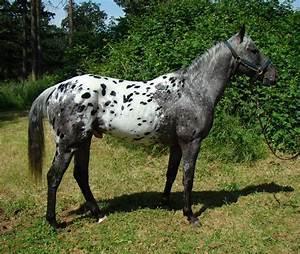
horse